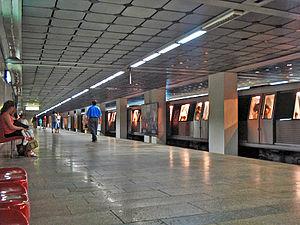
Quai et desserte de la station.
Izvor est une station de métro roumaine des lignes M1 et M3 du métro de Bucarest. Elle est située au croisement de Splaiul Independentei avec un pont sur la rivière Dâmbovița, dans le Sector 5 à l'ouest du centre-ville de Bucarest. Elle dessert notamment le Palais du Parlement, le Parc Cișmigiu et le Parc Izvor.